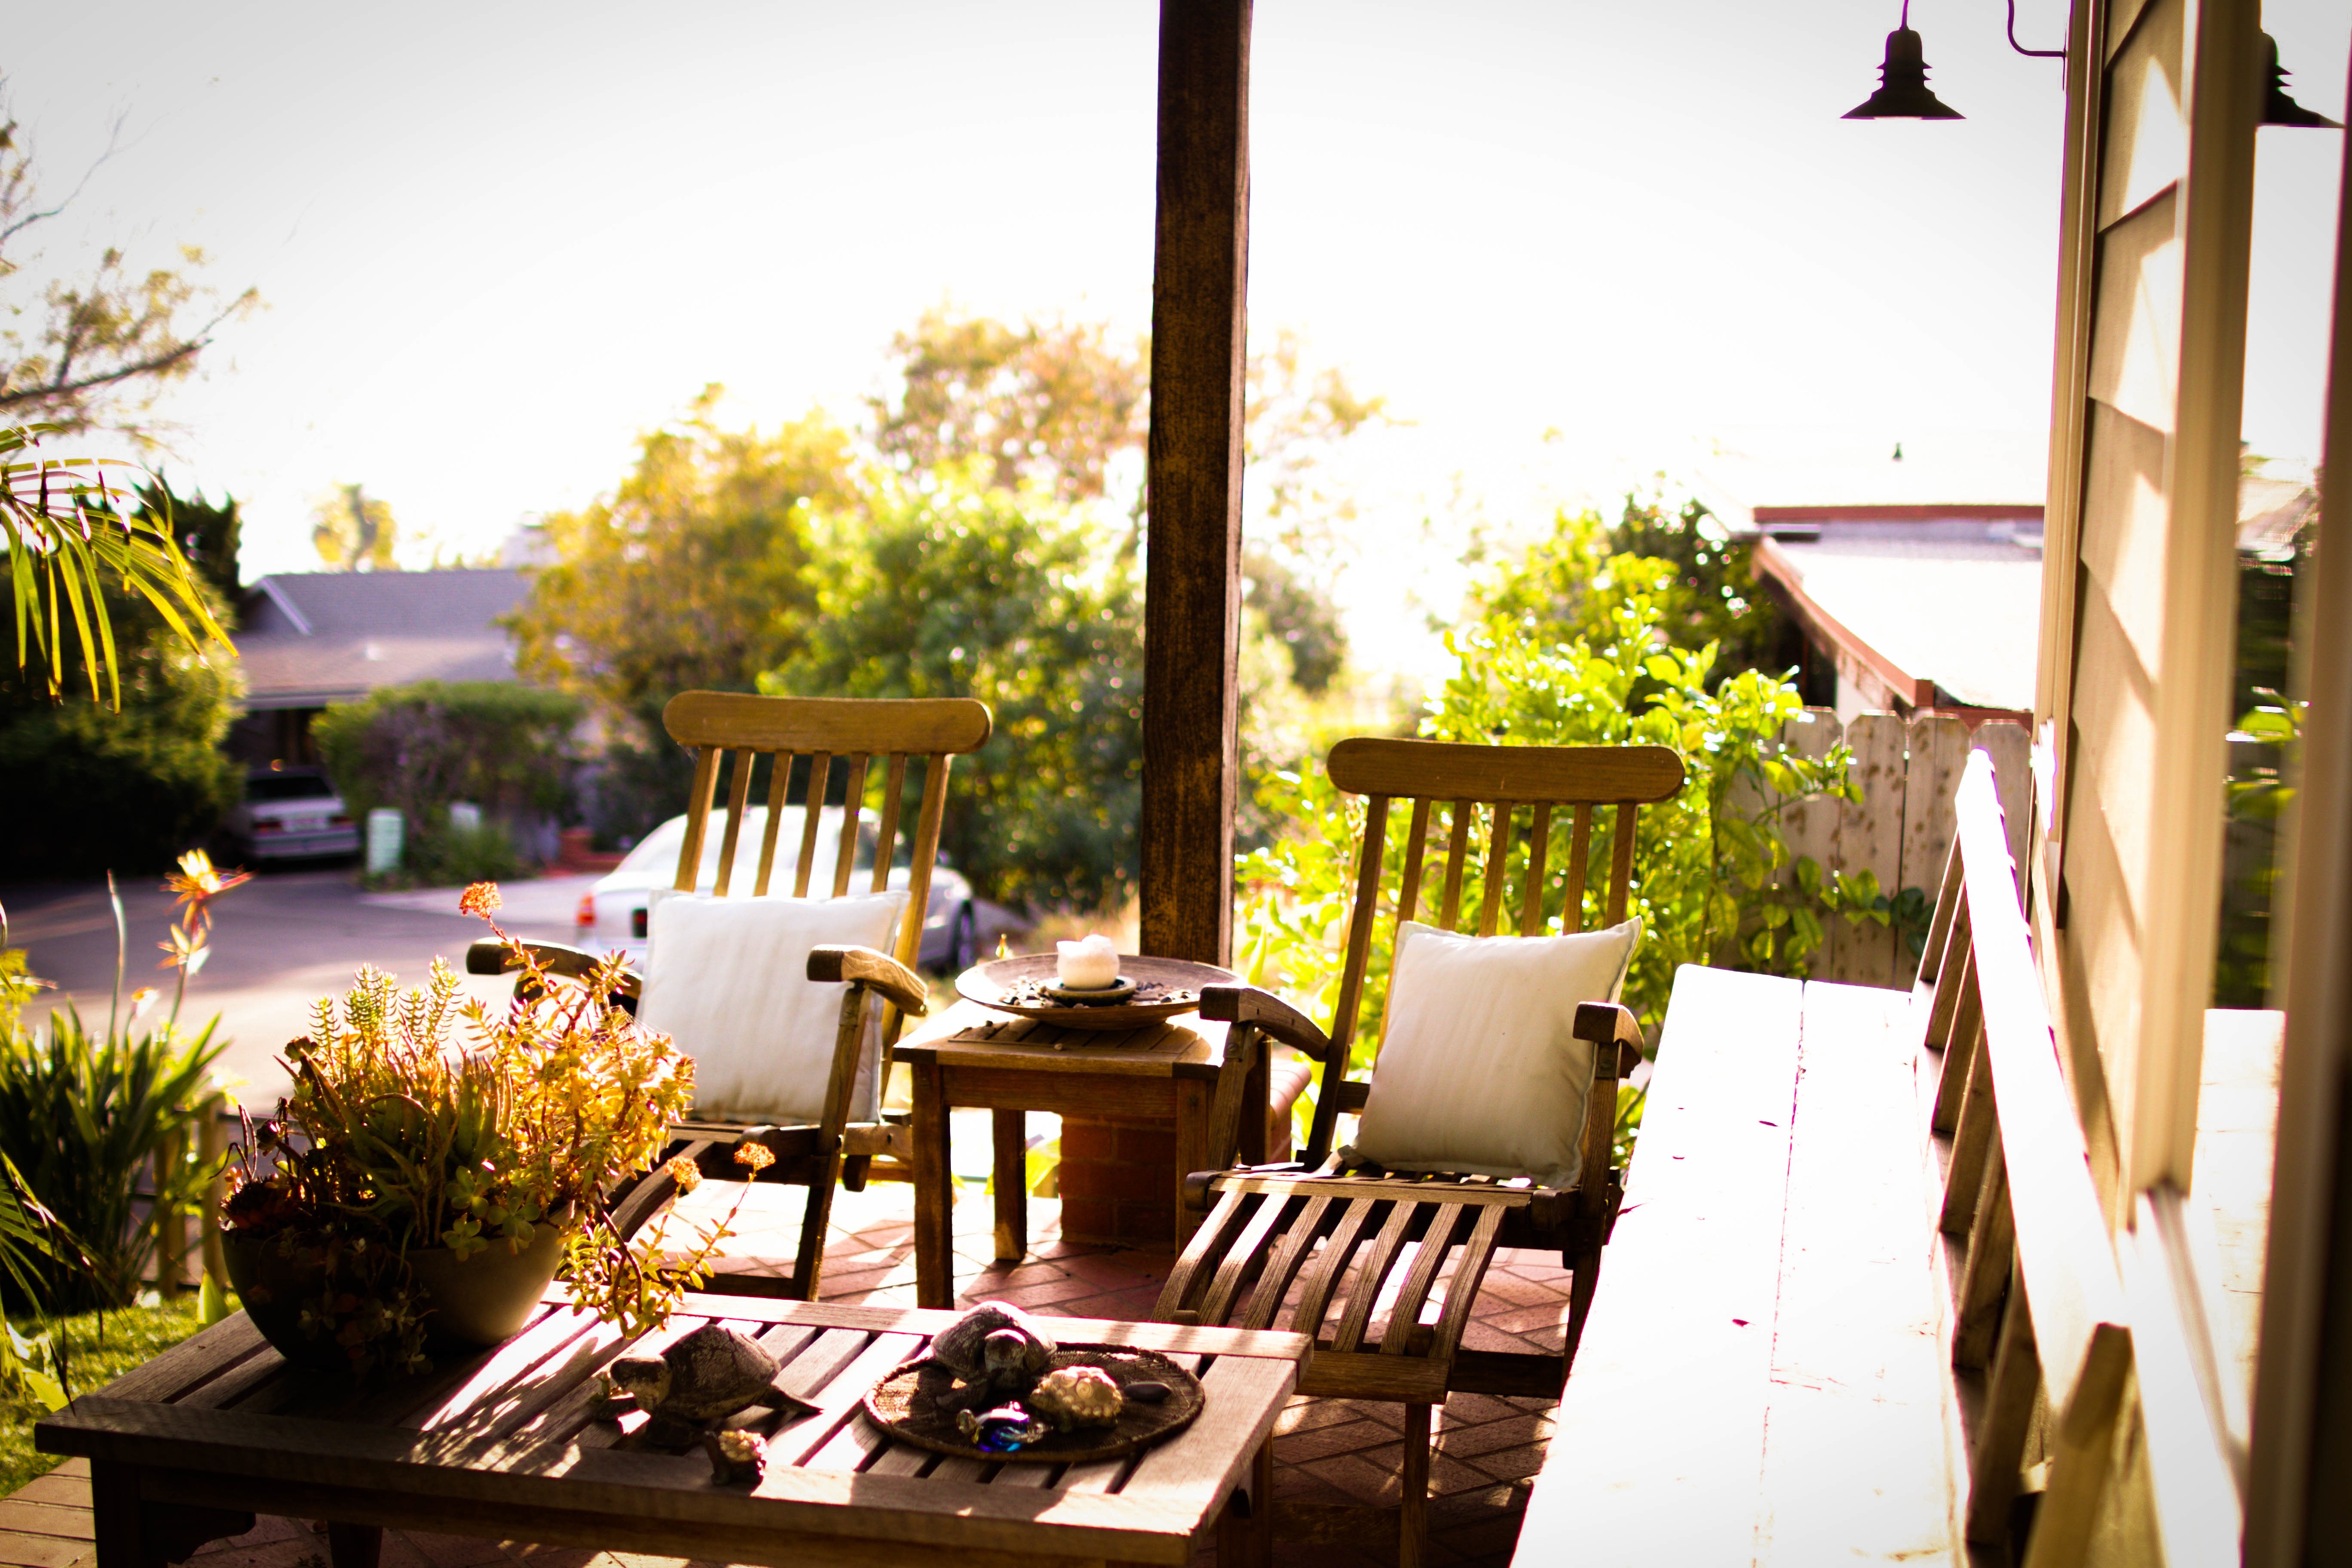
flower, restaurant, home, meal, backyard, wedding, ceremony, estate, rehearsal dinner